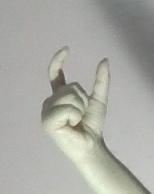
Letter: nun